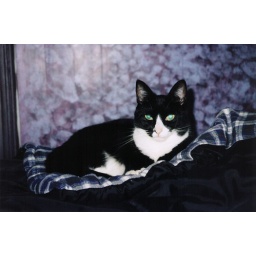
Many dwellings ago, sometime in 2000. She still loves to sleep on this black sleeping bag, though.